CD Minera

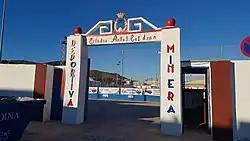
Estadio Municipal Ángel Celdrán in 2022

Founded in 1927, the club started playing in the "Segunda Regional" in 1952, and reached Tercera División four years later. The club ceased activities in 1961, only returning seven years later.